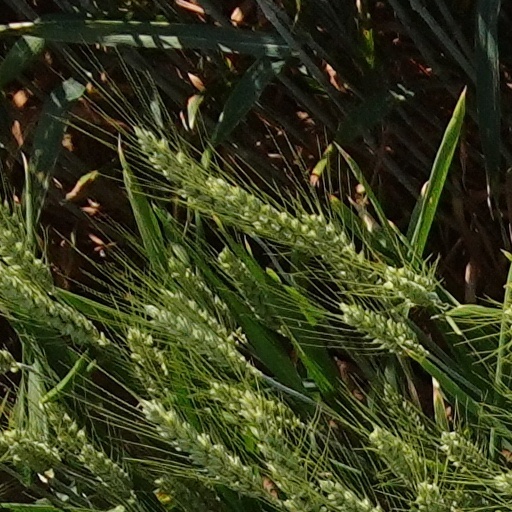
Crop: wheat